Pest control

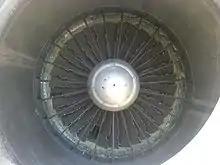
Jet engine fan blades damaged by bird strike

Poisoned bait is a common method for controlling rats, mice, birds, slugs, snails, ants, cockroaches, and other pests. The basic granules, or other formulation, contains a food attractant for the target species and a suitable poison. For ants, a slow-acting toxin is needed so that the workers have time to carry the substance back to the colony, and for flies, a quick-acting substance to prevent further egg-laying and nuisance. Baits for slugs and snails often contain the molluscide metaldehyde, dangerous to children and household pets.